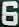
Number: 6